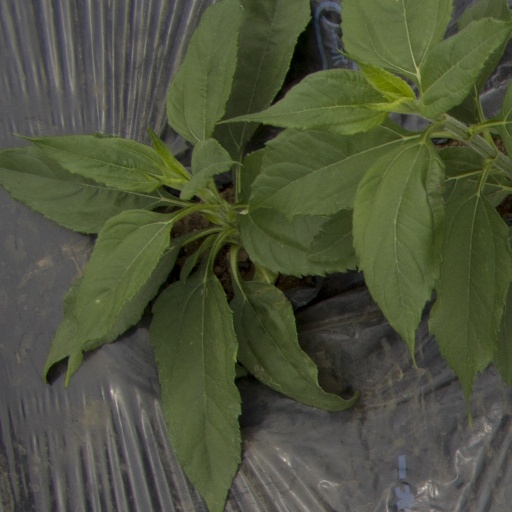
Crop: Jerusalem artichoke